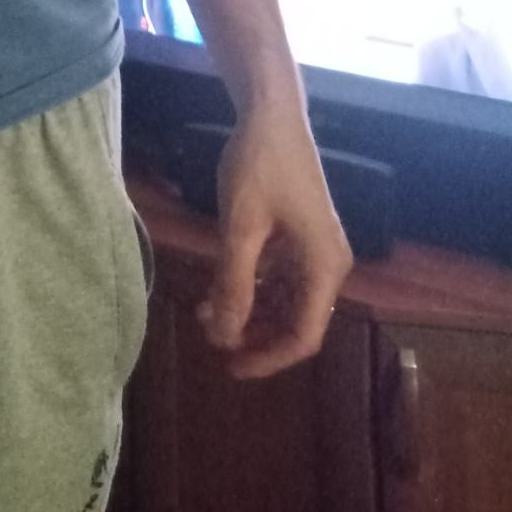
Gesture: no_gesture